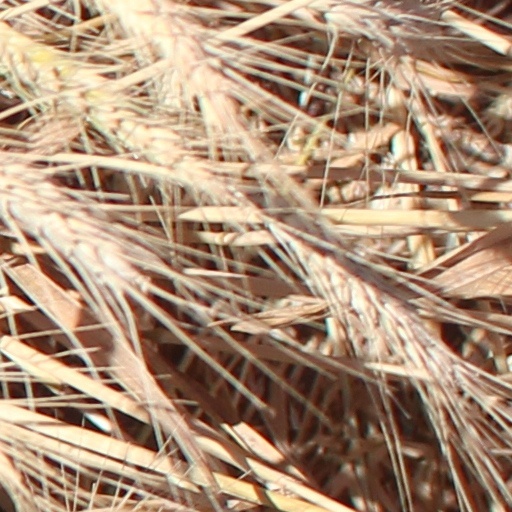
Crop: wheat